Annunciation Greek Orthodox Cathedral (Chicago)

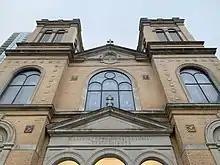
The Annunciation Cathedral

The Annunciation Greek Orthodox Cathedral is a Greek Orthodox cathedral located in Chicago, Illinois. It is the mother church of the Metropolis of Chicago, and serves as the episcopal seat of the Metropolitan of Chicago. The current membership includes some 400 families.